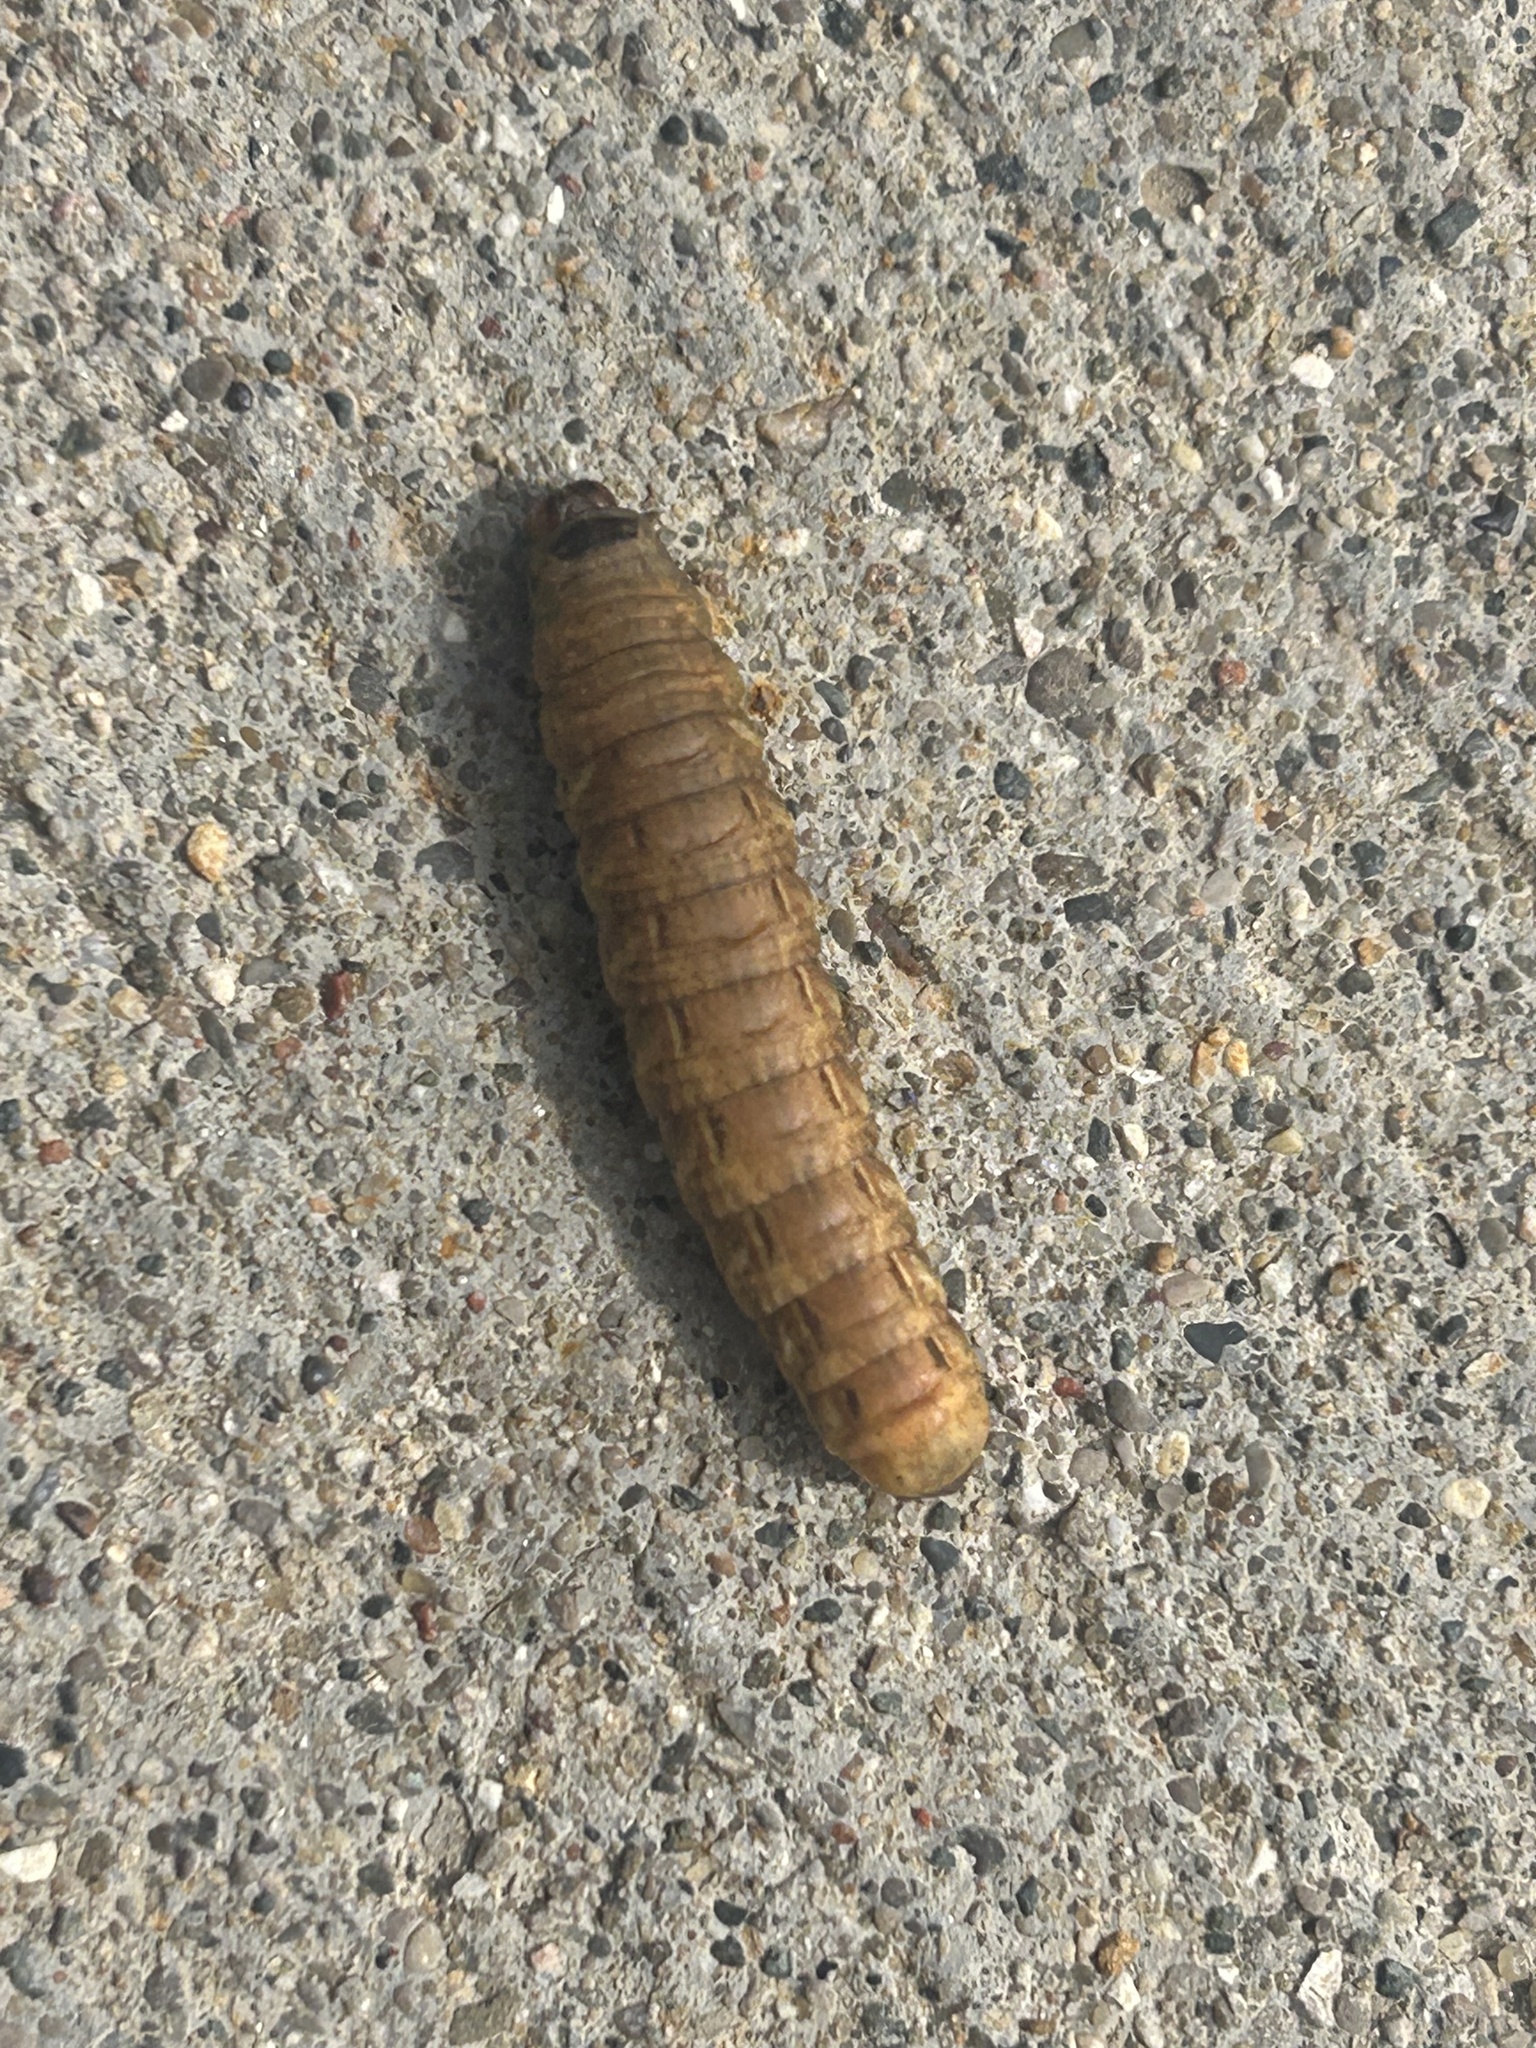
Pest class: cutworms